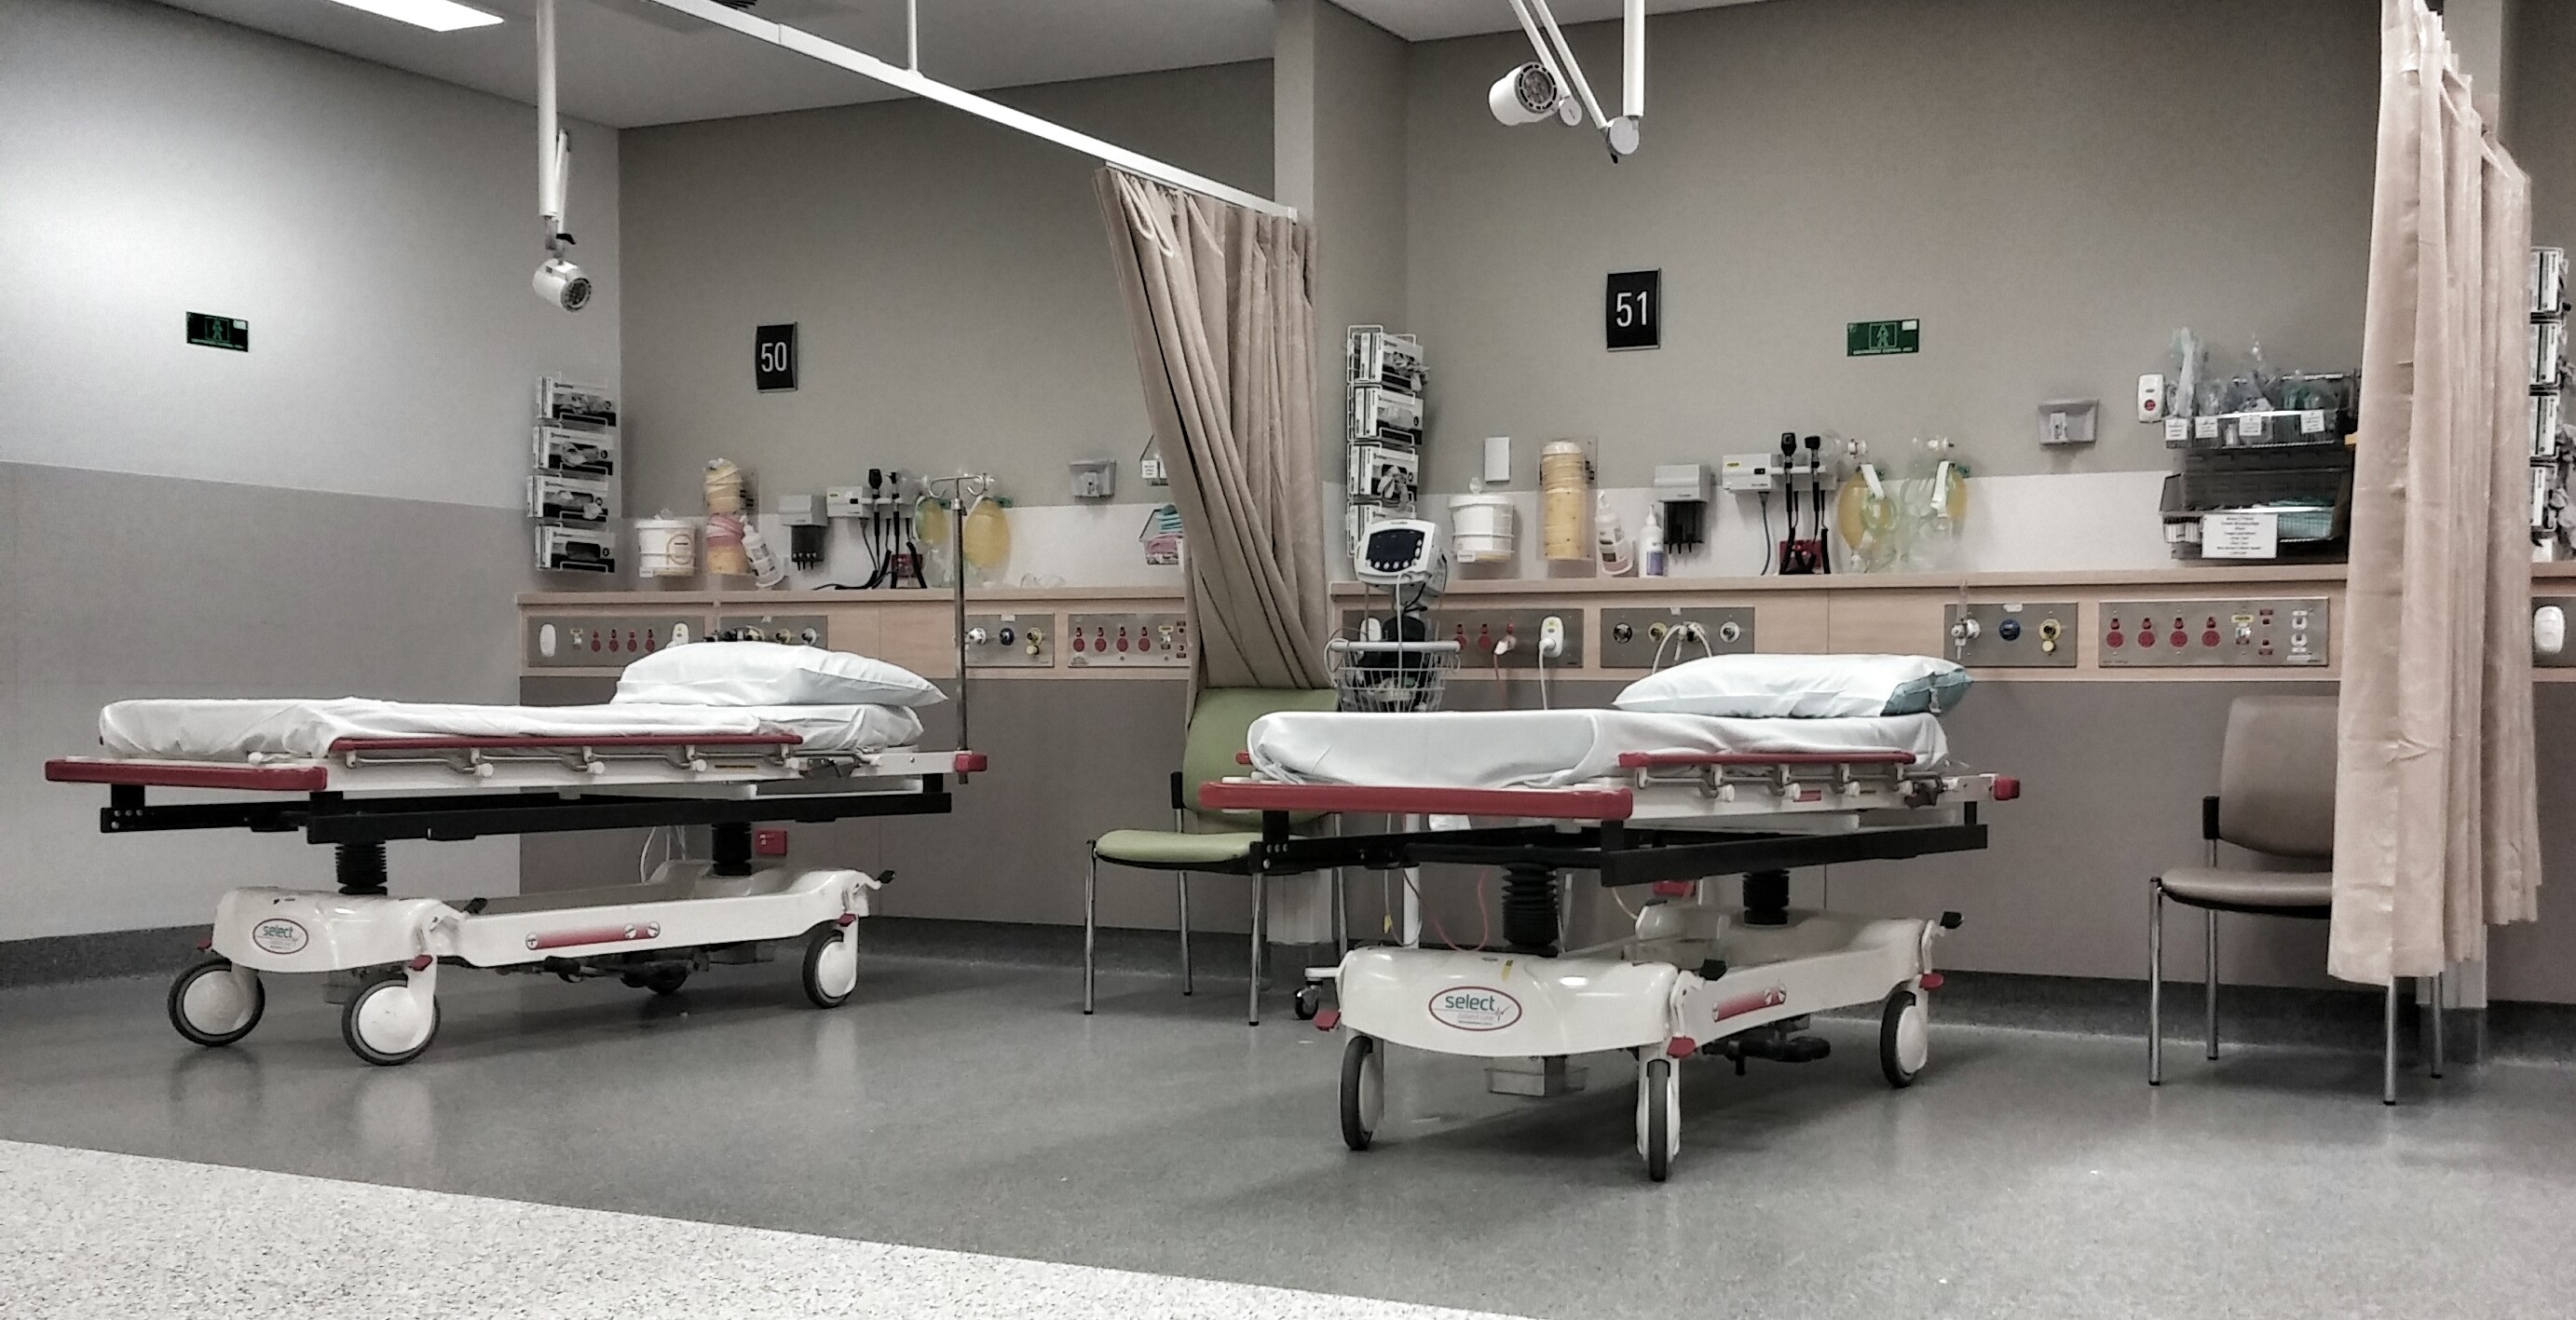
floor, building, property, furniture, room, interior design, design, bed, hospital, emergency, a e, hospital beds, hospital ward